Clara Stover

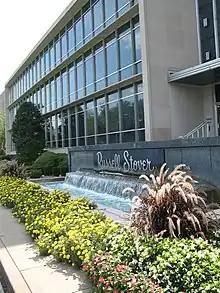
Russell Stover headquarters in Kansas City, Missouri

The Stovers relocated to Denver, Colorado, and used their meager earnings to create their own confectionery company, "Mrs. Stover's Bungalow Candies". With success came factories in Denver and Kansas City, Missouri. By 1932, all operations were relocated to Kansas City, sales having increased from 20,000 to 11 million pounds. In 1943, the company was renamed "Russell Stover Candies".